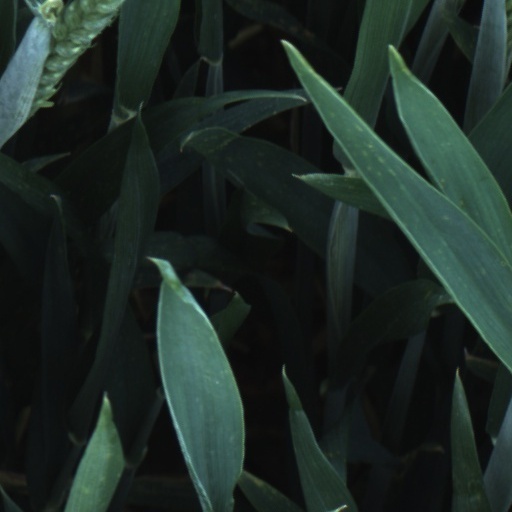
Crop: wheat